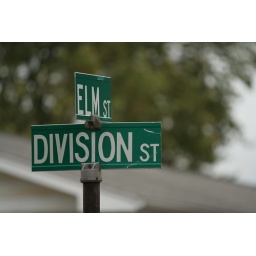
A street sign near my house in Kingston